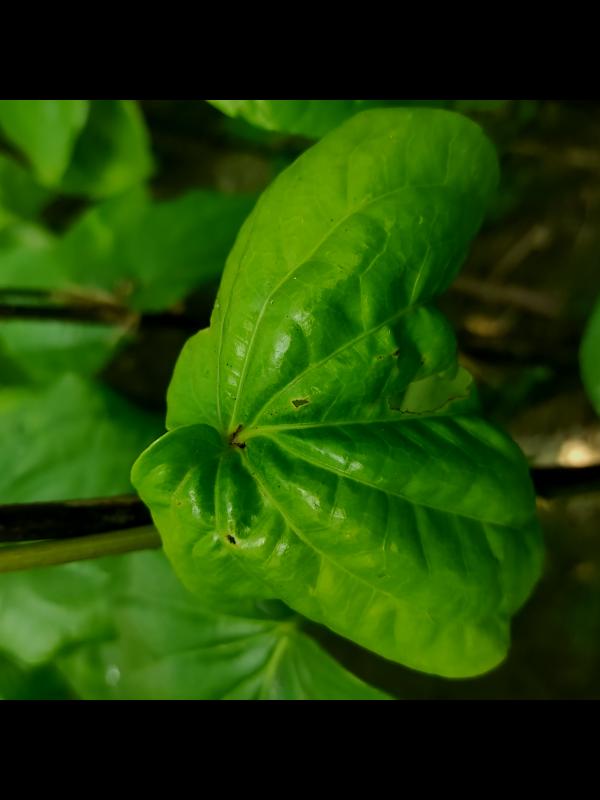
Label: Fungal_Brown_Spot_Disease